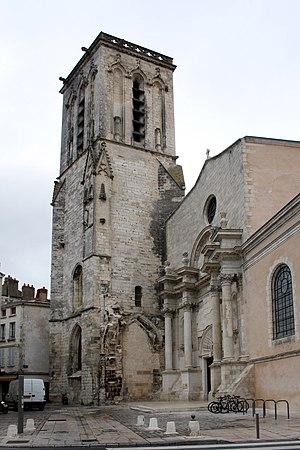
L’église Saint-Sauveur est une église de style Louis XIII reconstruite à la fin du XVIIᵉ siècle sur une église primitive du XIIᵉ siècle dans la ville de La Rochelle. Située quai Maubec, en retrait et à proximité du Vieux-Port, elle est placée sous l'invocation du saint Sauveur.
Ville fortifiée, La Rochelle comporte de nombreux monuments de défense, dont les plus connus sont les tours médiévales du Vieux-Port, qui en gardent l’entrée et l’ont rendue mondialement célèbre. Durant son histoire, La Rochelle a perdu beaucoup de ses monuments, comme les remparts qui fortifiaient la ville et qui étaient percés par des portes également disparues. On estime ces disparitions aux alentours de 1910-1930 lors de l'expansion de La Rochelle avec notamment l'implantation de sa Gare. Entre 2016 et 2020, La Rochelle réalise de nombreux travaux, notamment contre les inondations qui lui permet en même temps de valoriser son patrimoine comme au Gabut, aux pieds de la tour saint-Nicolas mais également dans les rues du centre ville.